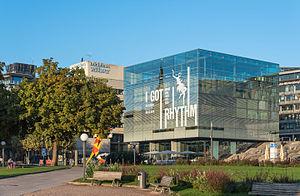
Le Kunstmuseum Stuttgart, situé sur la Kleiner Schloßplatz et ouvert depuis le 5 mars 2005, succède au musée municipal de Stuttgart, la Galerie der Stadt. Avec un total de 330 000 visiteurs accueillis au cours de sa 1ʳᵉ année d'exploitation, il dépasse même le nombre d'entrées de la Staatsgalerie. Sa situation dans la zone piétonne de la Königstraße et sa spectaculaire architecture, un cube de verre qui enveloppe un autre cube en travertin, contribuent aussi à son succès.